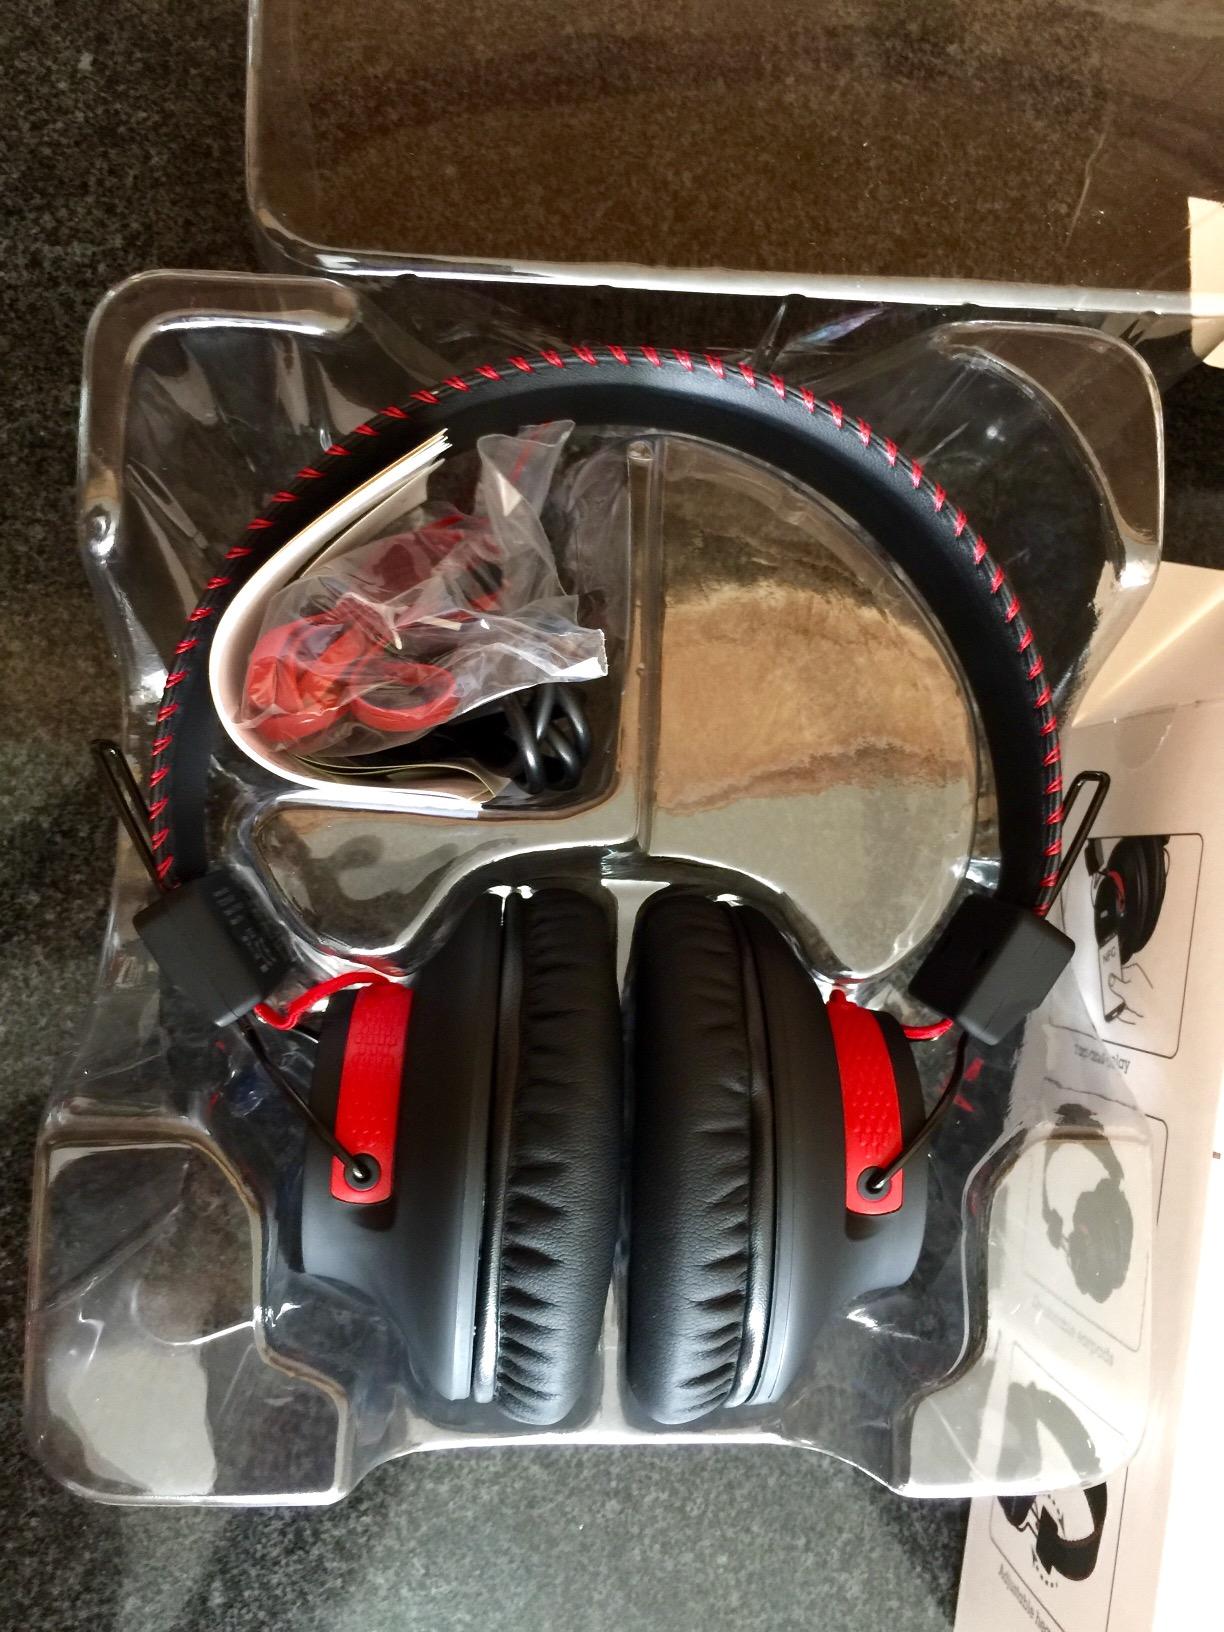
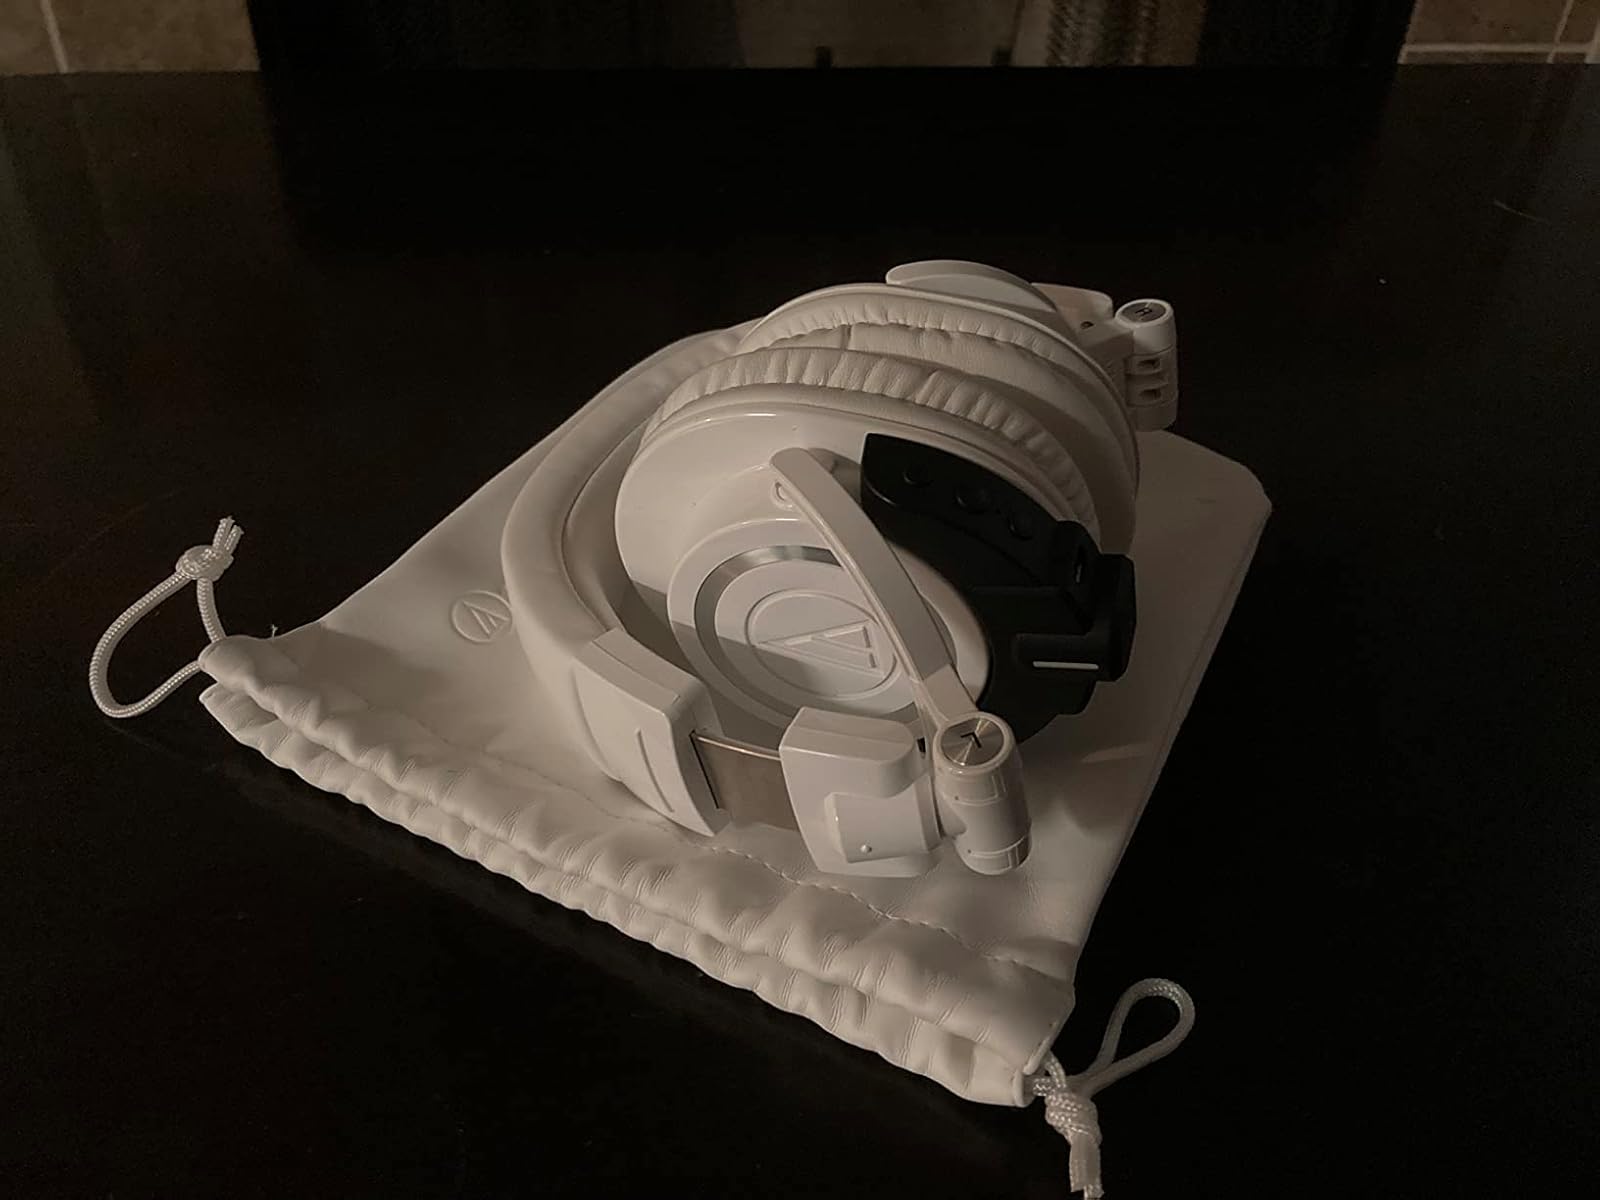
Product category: headphones
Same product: no